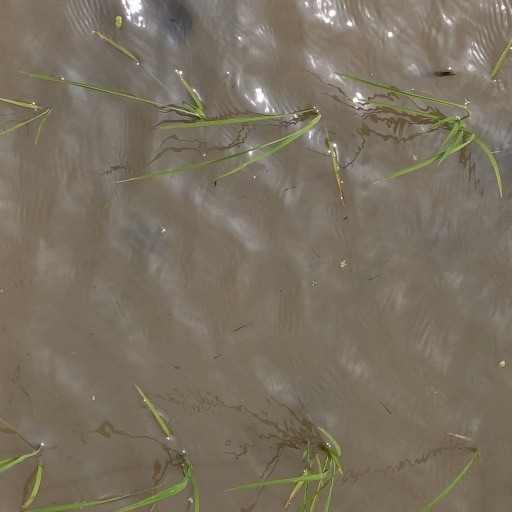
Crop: rice